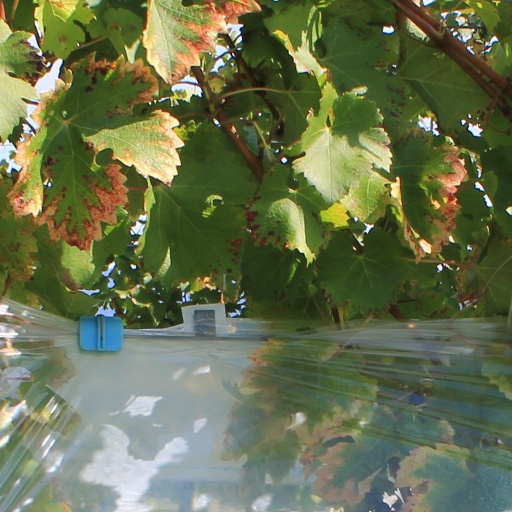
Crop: grape